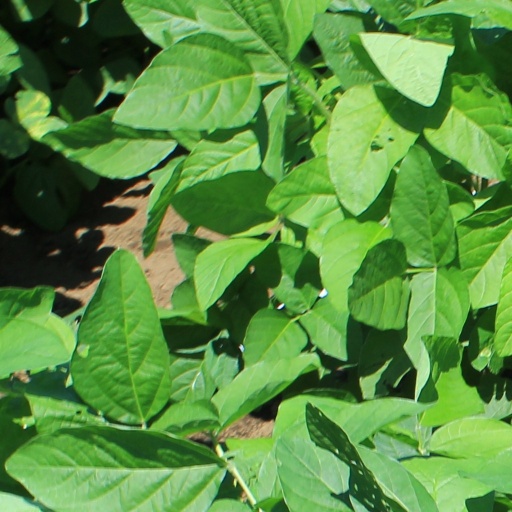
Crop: soybean